Ramakrishna Mission School, Sidhgora Jamshedpur

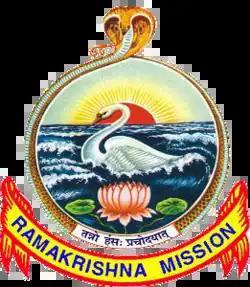
Emblem

Ramakrishna Mission School, Sidhgora of Jamshedpur was established in 1977, by the Ramakrishna Mission Society, a spiritual and humanitarian body founded by the followers of Sri Ramakrishna Paramahamsa (1836–1886), a 19th-century saint. The Mission Objectives was to preach those truths which Sri Ramakrishna, has, for the good of humanity, preached and demonstrated by practical application in his own